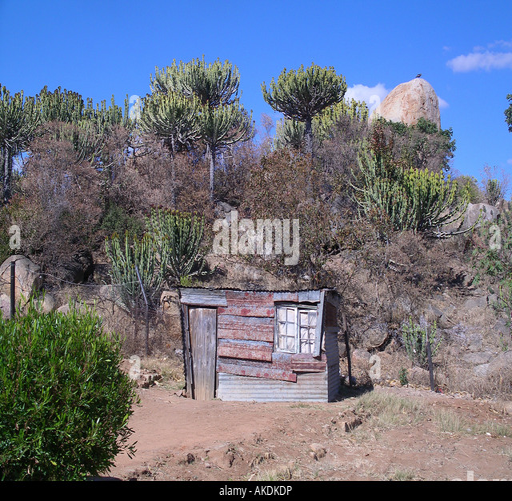
a small house in a rural village